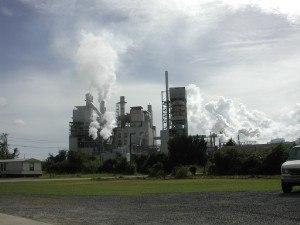
Le procédé kraft est un processus de conversion du bois en pâte à papier, qui se compose presque uniquement de fibres de cellulose, le composant principal du papier. Le procédé kraft implique le traitement des copeaux de bois avec un mélange chaud d'eau, d'hydroxyde de sodium, et de sulfure de sodium, connu sous l'appellation « liqueur blanche », qui brise les fibres du bois, séparant la lignine et l'hémicellulose de la cellulose. Cette technique comprend plusieurs étapes, à la fois mécaniques et chimiques. C'est la méthode dominante employée pour la production de papier. Dans certains cas, ce procédé a été controversé car les usines kraft peuvent libérer des produits malodorants et générer d'importants déchets liquides.
Une usine à papier, un moulin à papier, une papeterie, papèterie ou une papetière, est une unité de production servant à la fabrication du papier. Théoriquement n'importe quelle fibre végétale longue, fine et solide peut permettre de faire du papier, mais le bois reste la première source de pâte à papier.